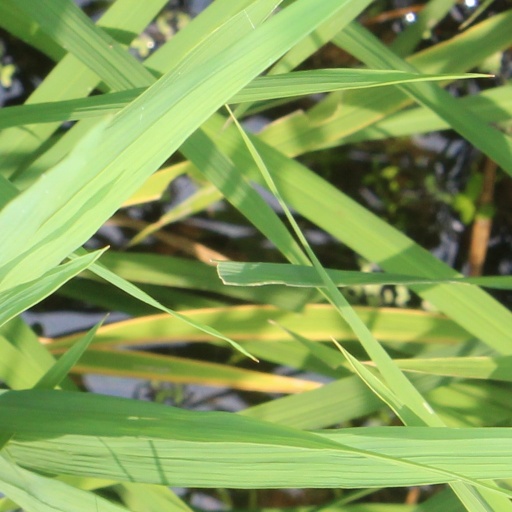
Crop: rice